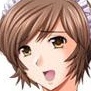
Portrait style: Anime Portrait